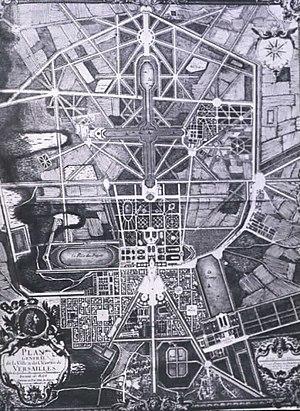
Plan général de la Ville et du Château de Versailles.